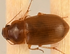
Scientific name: Amara quenseli
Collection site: Onaqui NEON (ONAQ), plot ONAQ_018